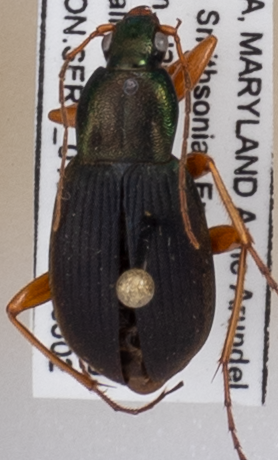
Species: Chlaenius aestivus
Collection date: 2019-05-02
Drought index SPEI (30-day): -0.858
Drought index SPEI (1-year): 2.09
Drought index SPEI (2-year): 1.546